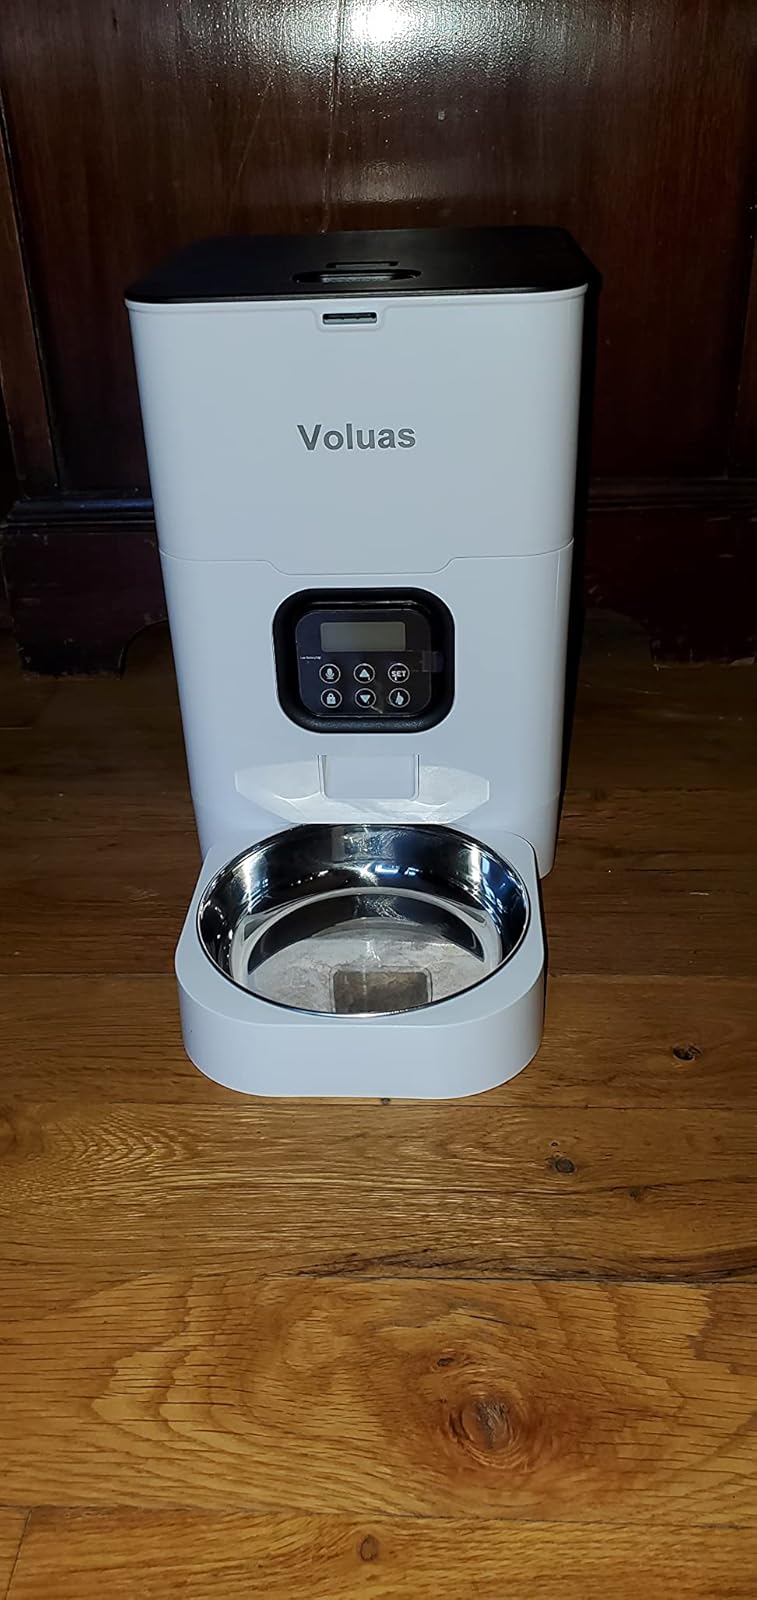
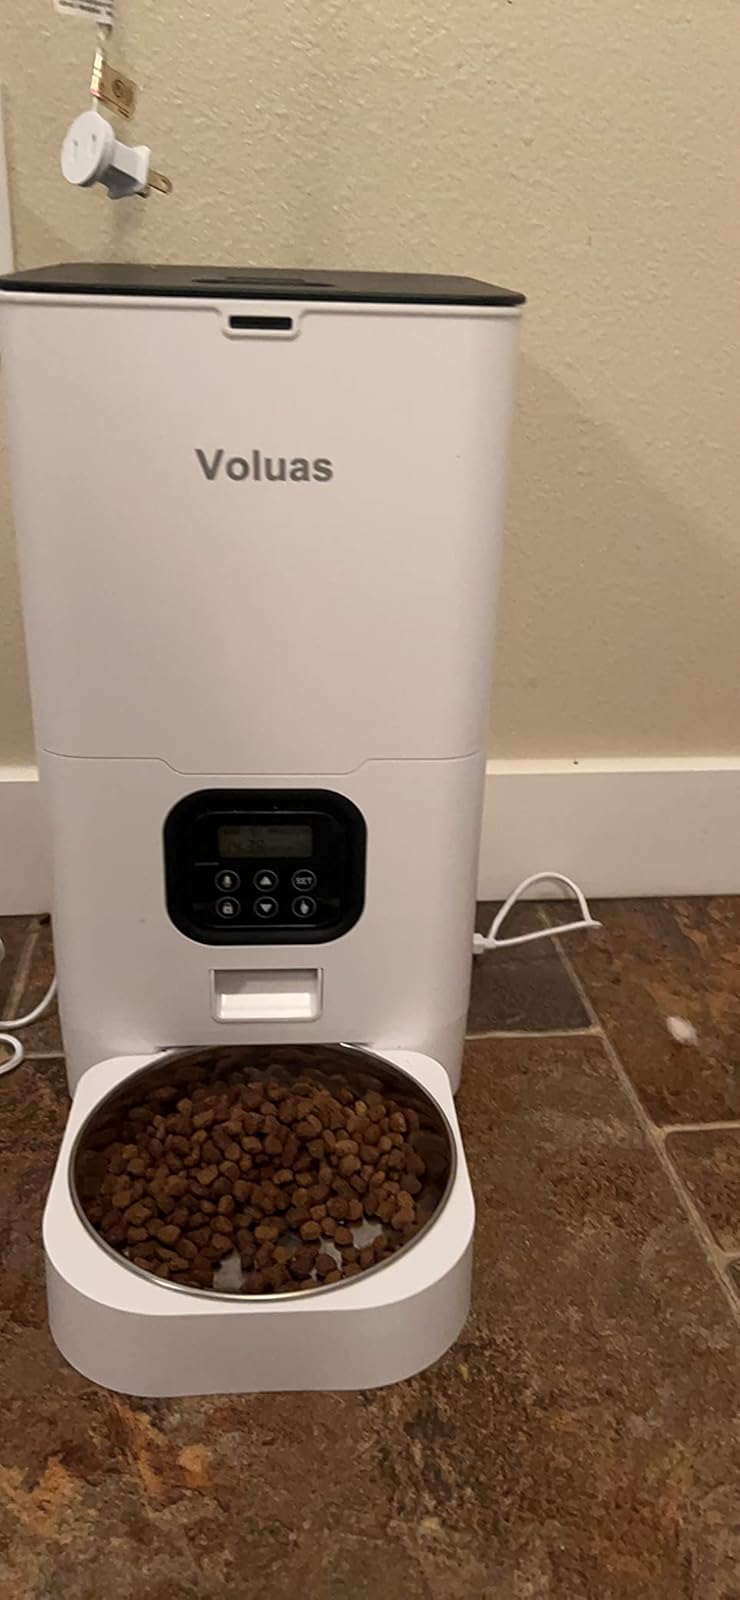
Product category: items_feeder
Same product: yes